Louis T. Leonowens

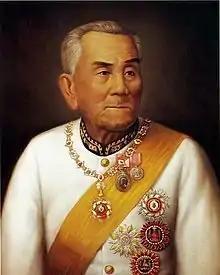
Inthawichayanon of Chiang Mai

From 1882, the teak trade in the north exploded in demand with foreign companies of British, Danish, American, Chinese and Dutch origin competing with local Siamese companies. This was due to Hans Niels Andersen arrival back in Bangkok after managing to sell his teak in Liverpool for a large sum. After his resignation from the Royal Cavalry, he joined the Borneo company in its operations in the country's north. The company would construct a teak home for both him and newly wedded wife Caroline Knox at Tak. Louis was then given the Mee Tuen teak forest by Chulalongkorn and their hospitality became very notable to passing foreigners. In January 1888, C.S. Leckie took Louis with him to Chiang Mai over his concerns around Marian Alonso Cheek's spending. Cheek was an American missionary and was employed in the Borneo company with large shares in the company. Cheek's wife Sarah Cheek later wrote to Anna Leonowens where he described Louis as still being "full of fun and mischief," and that he "looks much the same as he did when he was a boy". After a complicated situation, Leckie decided to replace Cheek with Leonowens as the Borneo company agent in Chiang Mai. However the situation was still complicated so Louis was moved to Lampang while Robertson took his place in Tak.